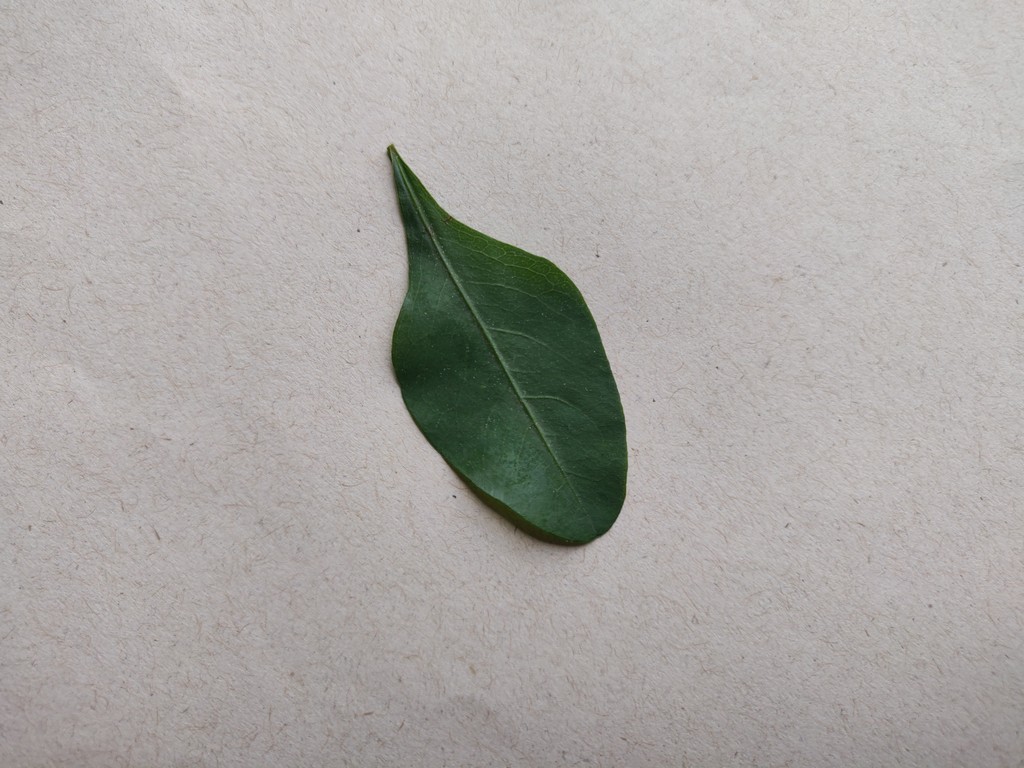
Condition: Healthy
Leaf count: single
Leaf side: front